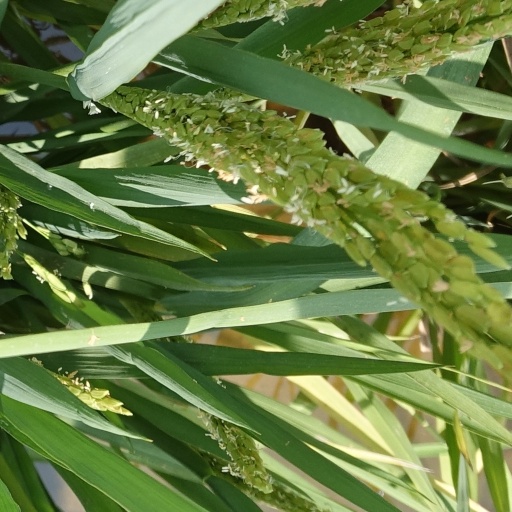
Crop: rice